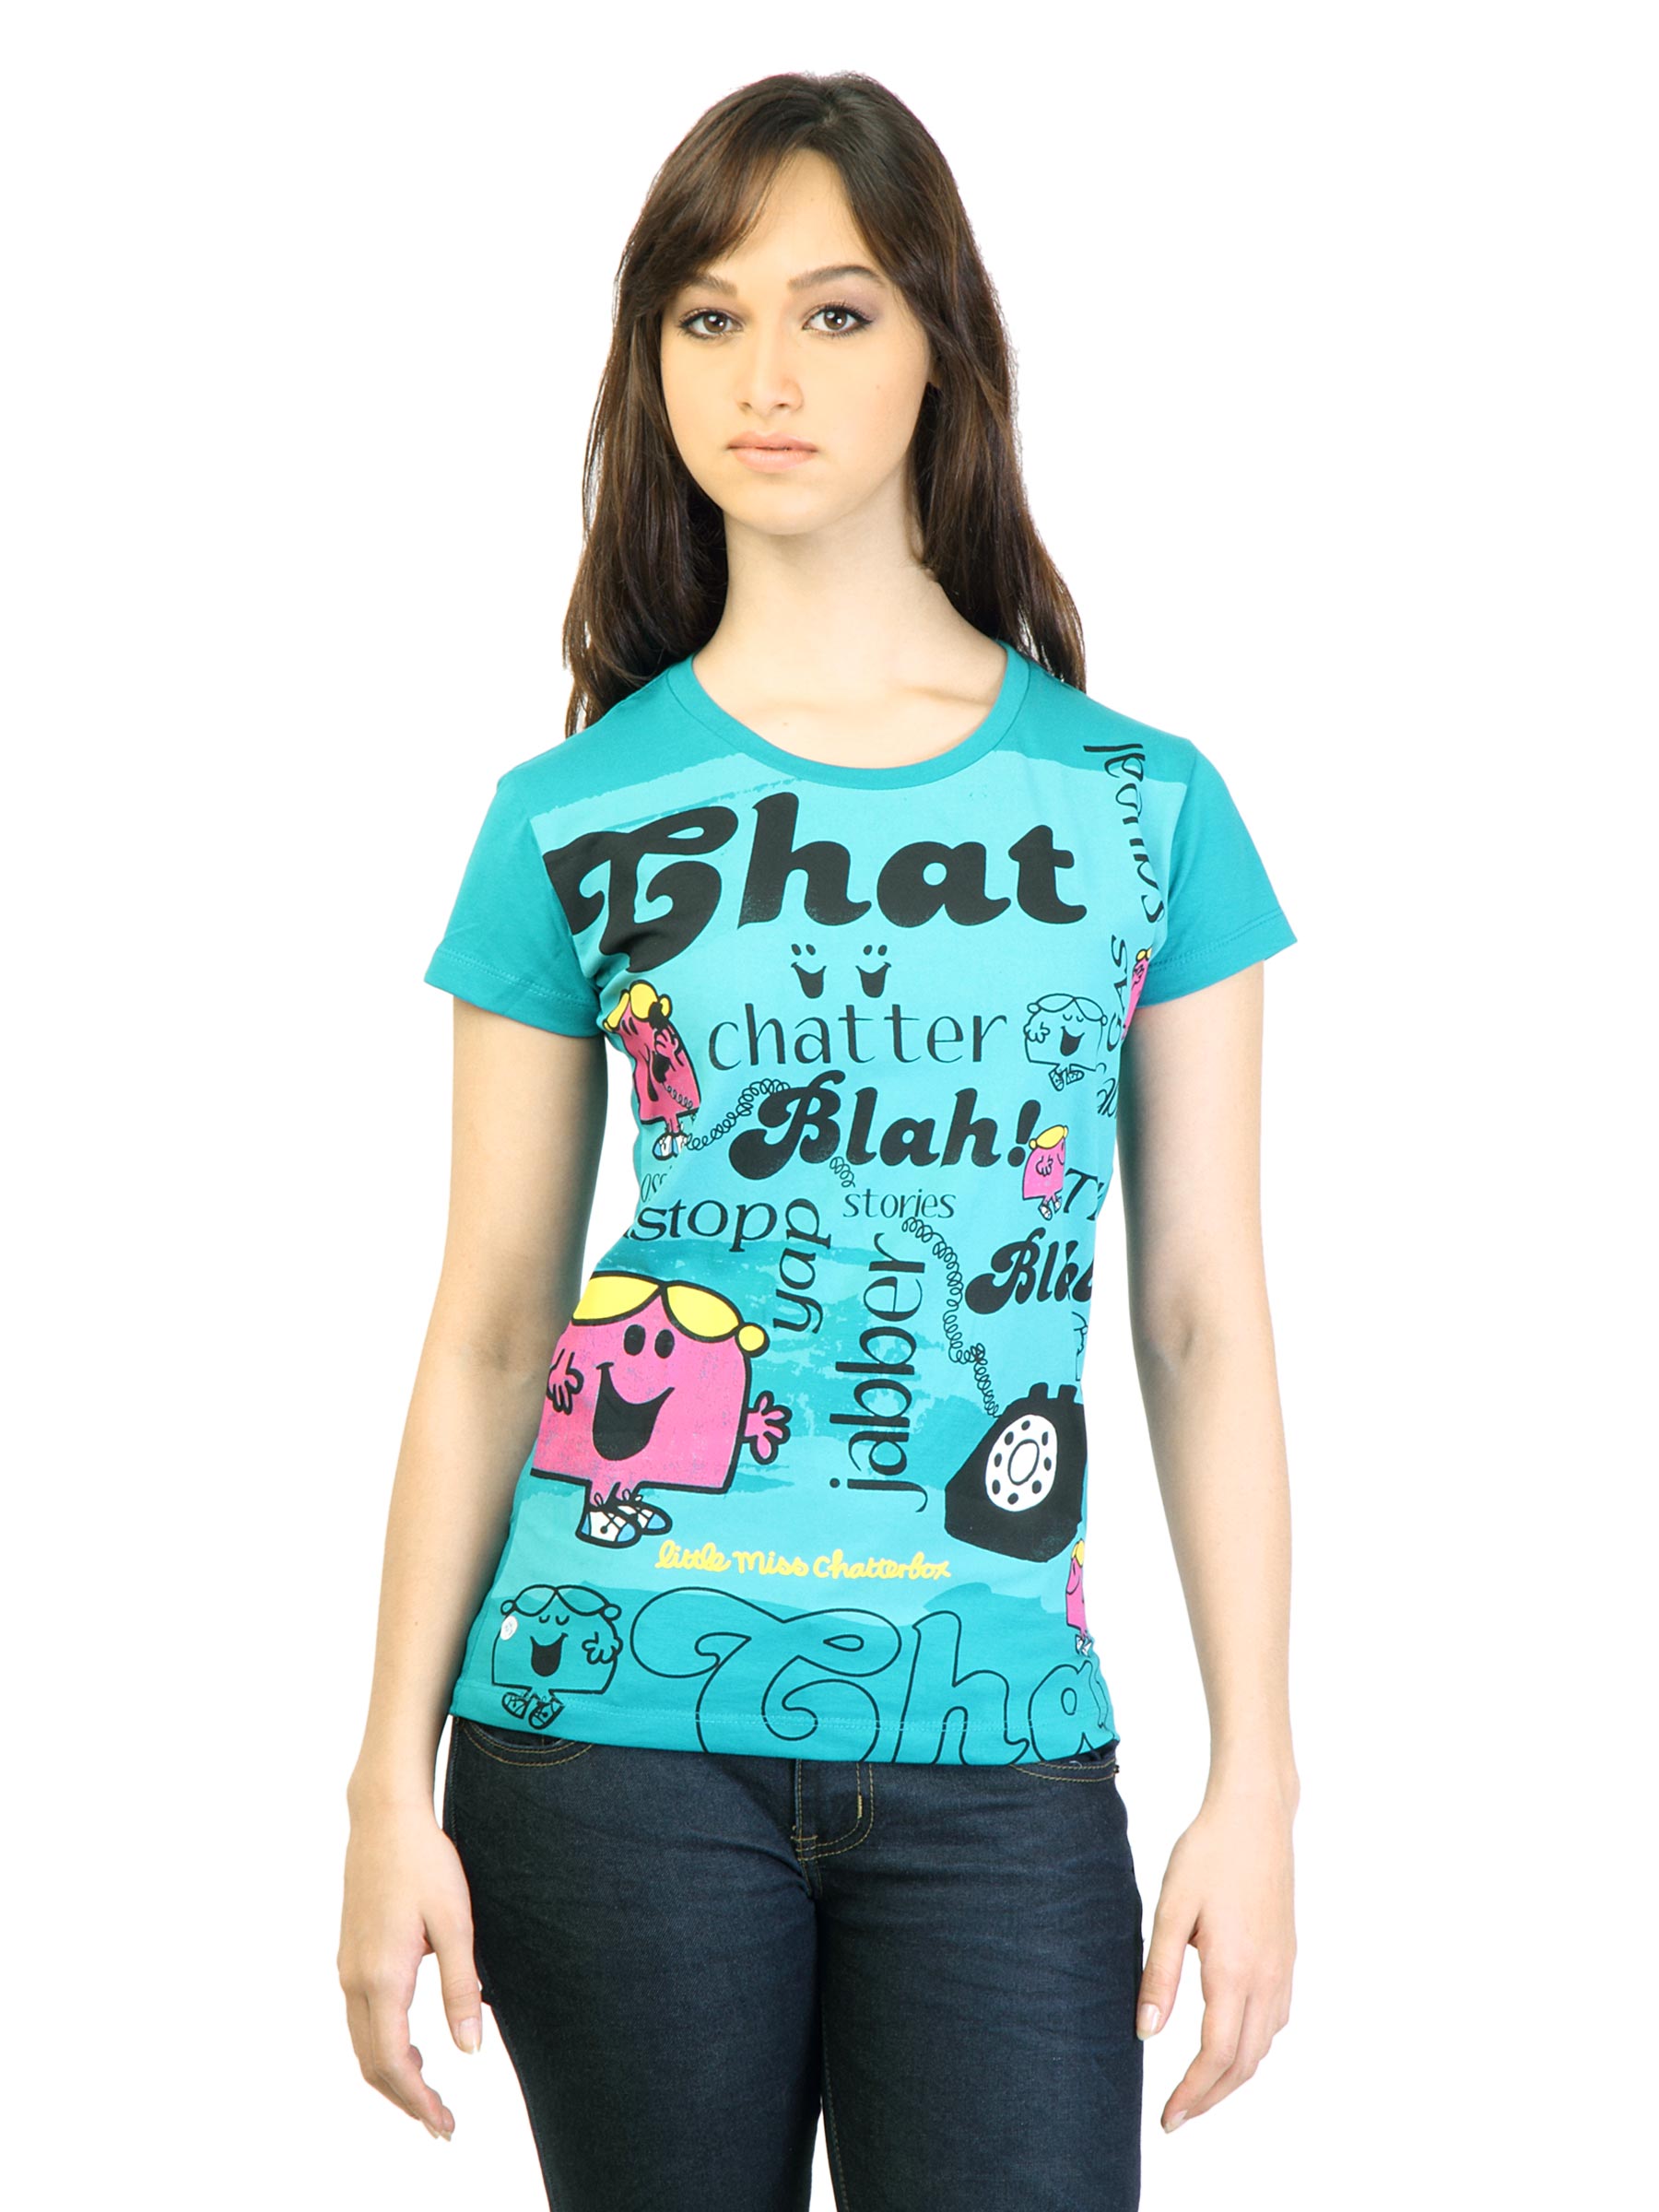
Little Miss Women Printed Blue T-shirt
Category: Apparel / Topwear / Tshirts
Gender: Women
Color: Blue
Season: Fall 2011
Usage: Casual